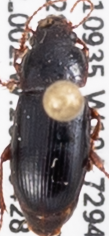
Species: Harpalus desertus
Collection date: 2021-04-28
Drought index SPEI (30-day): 0.27
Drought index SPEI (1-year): -0.824
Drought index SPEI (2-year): -0.11